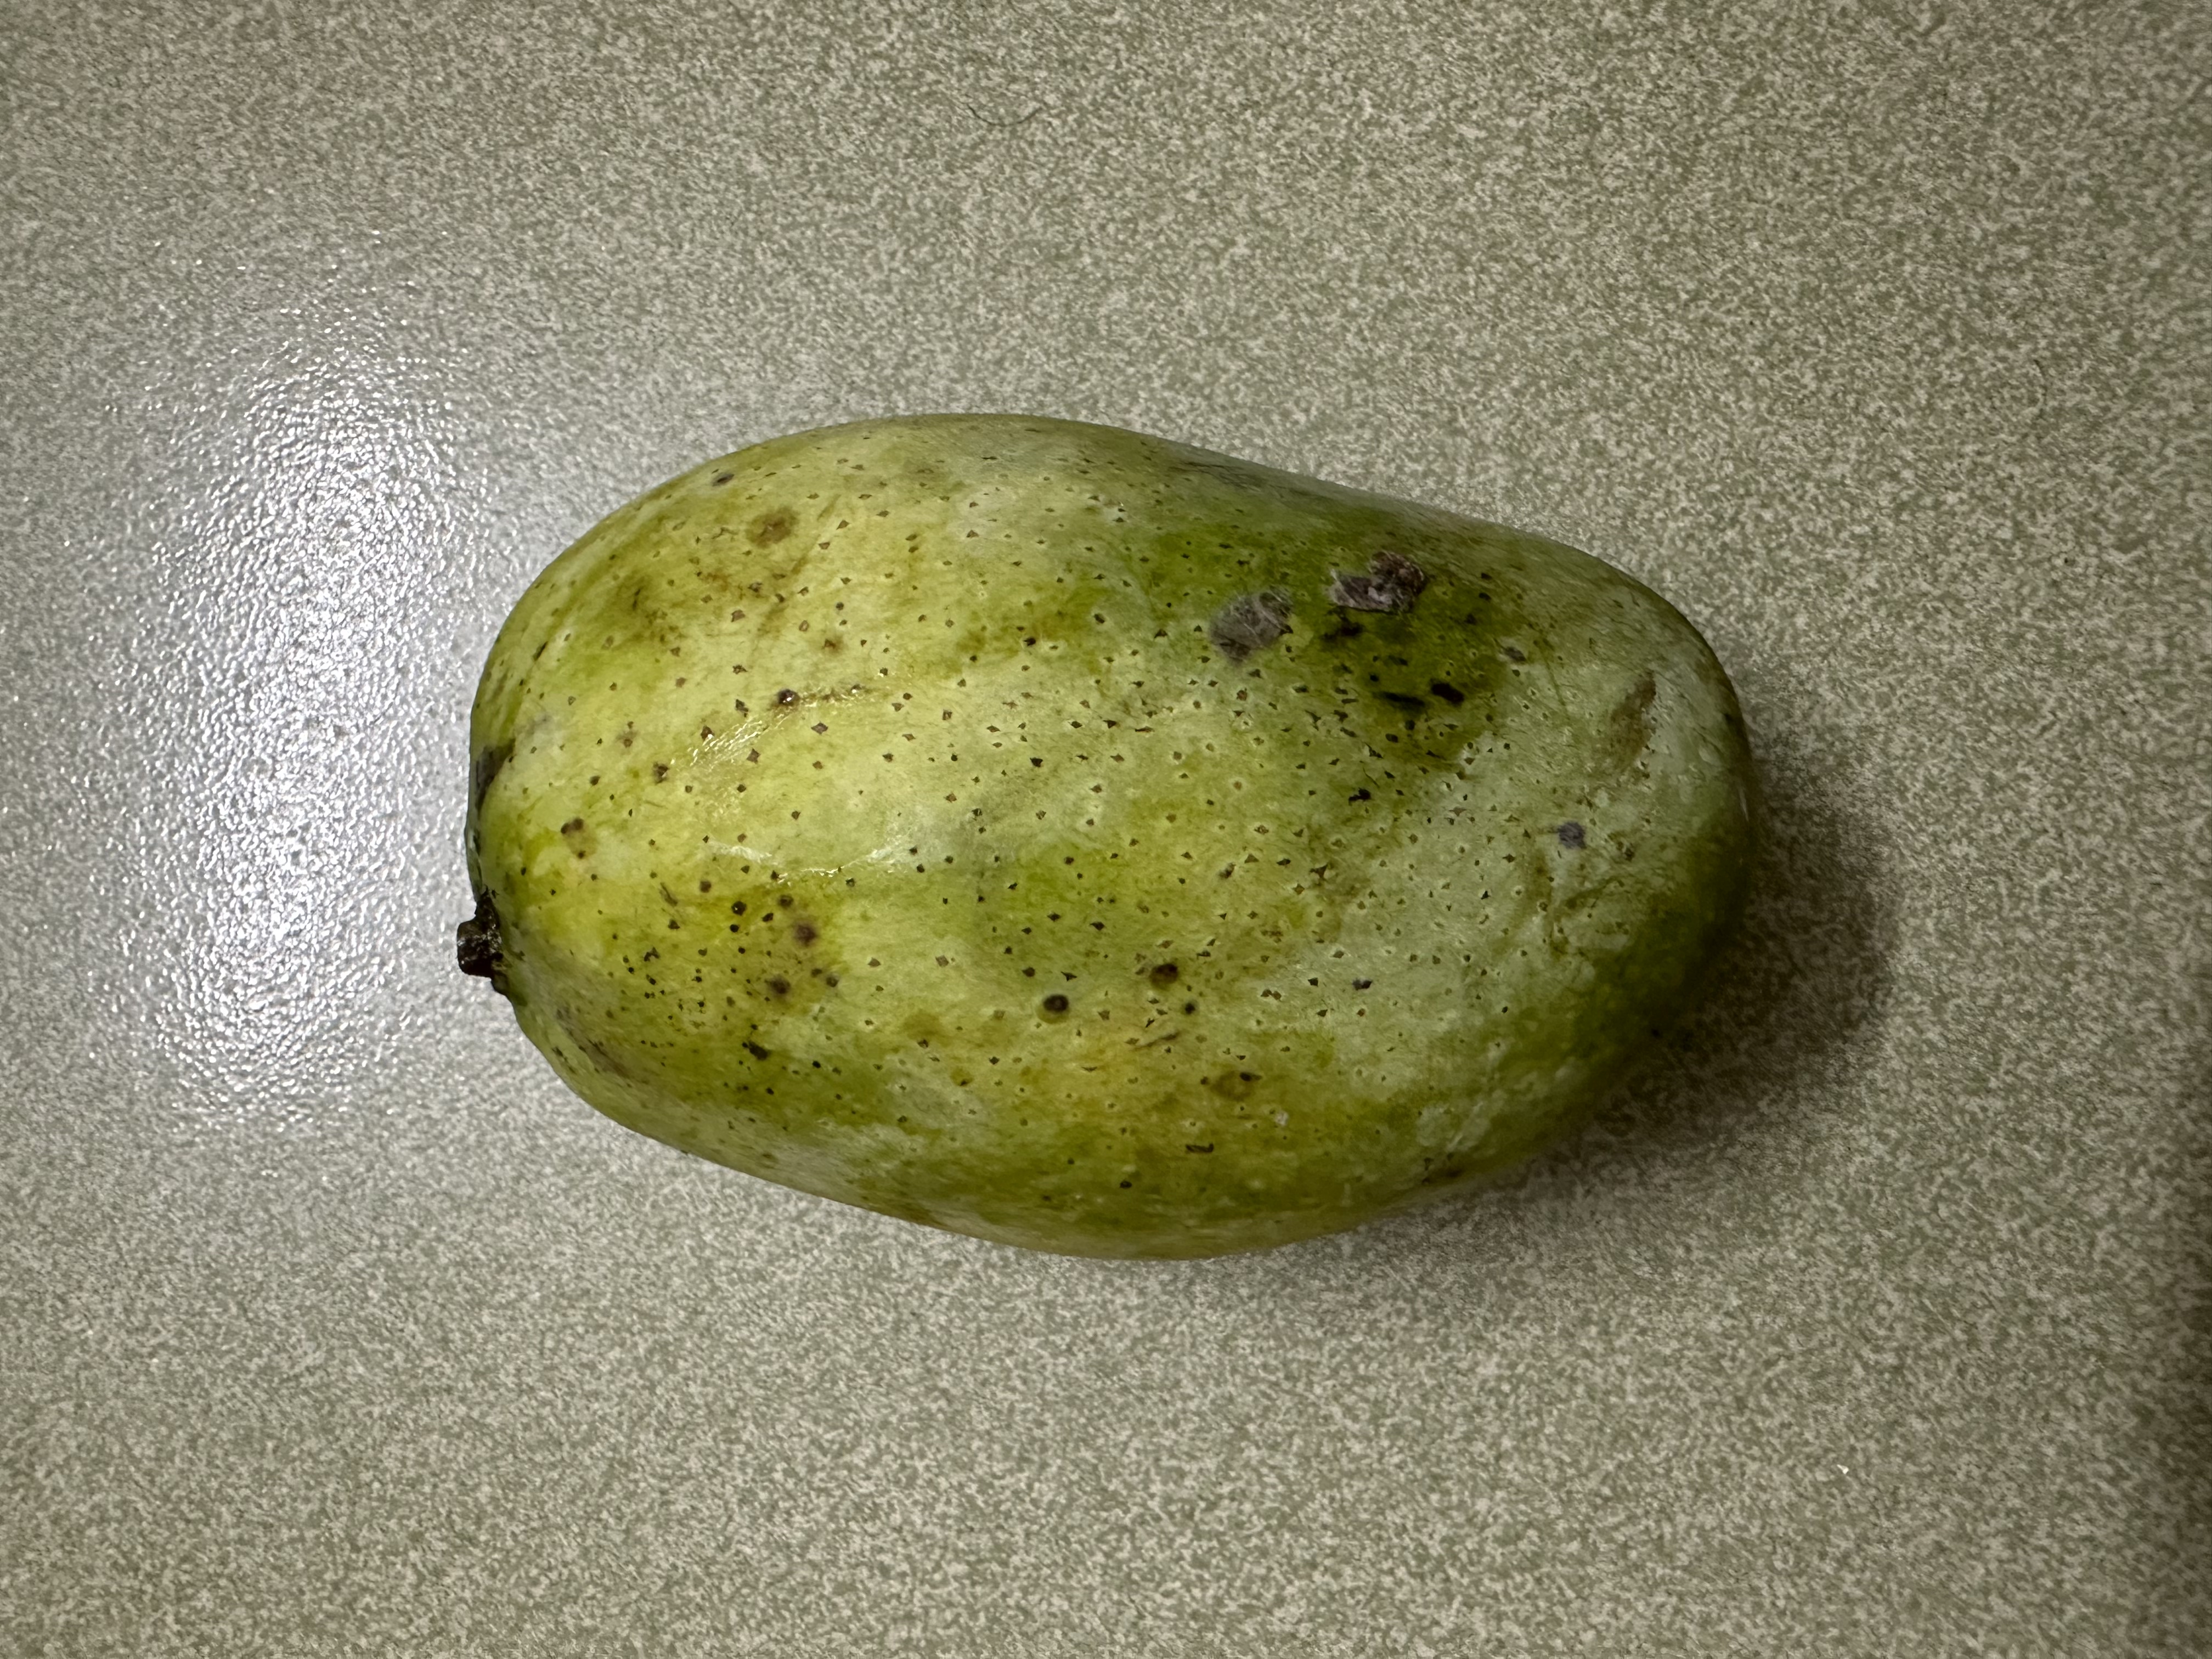
Mango variety: Fazlee